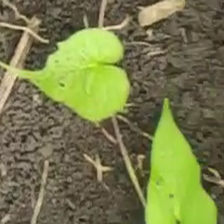
Weed species: Obscure_morning _glory(Ipomoea obscura)